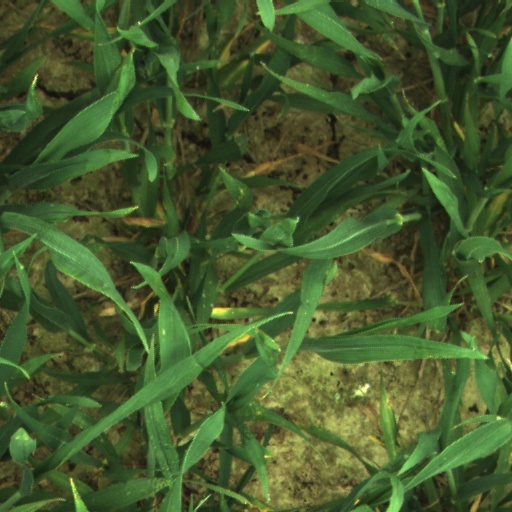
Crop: wheat